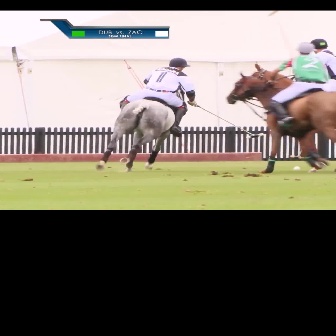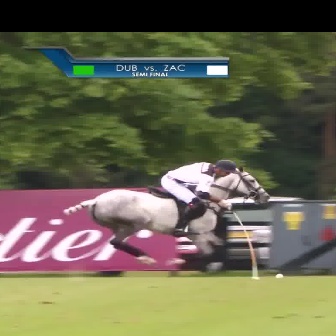
  Please identify the target specified by the bounding box [116,57,194,136] in the first image and locate it in the second image. Return the coordinates in [x_min,y_min,x_max,y_max] format.
Answer: [158,158,239,239]